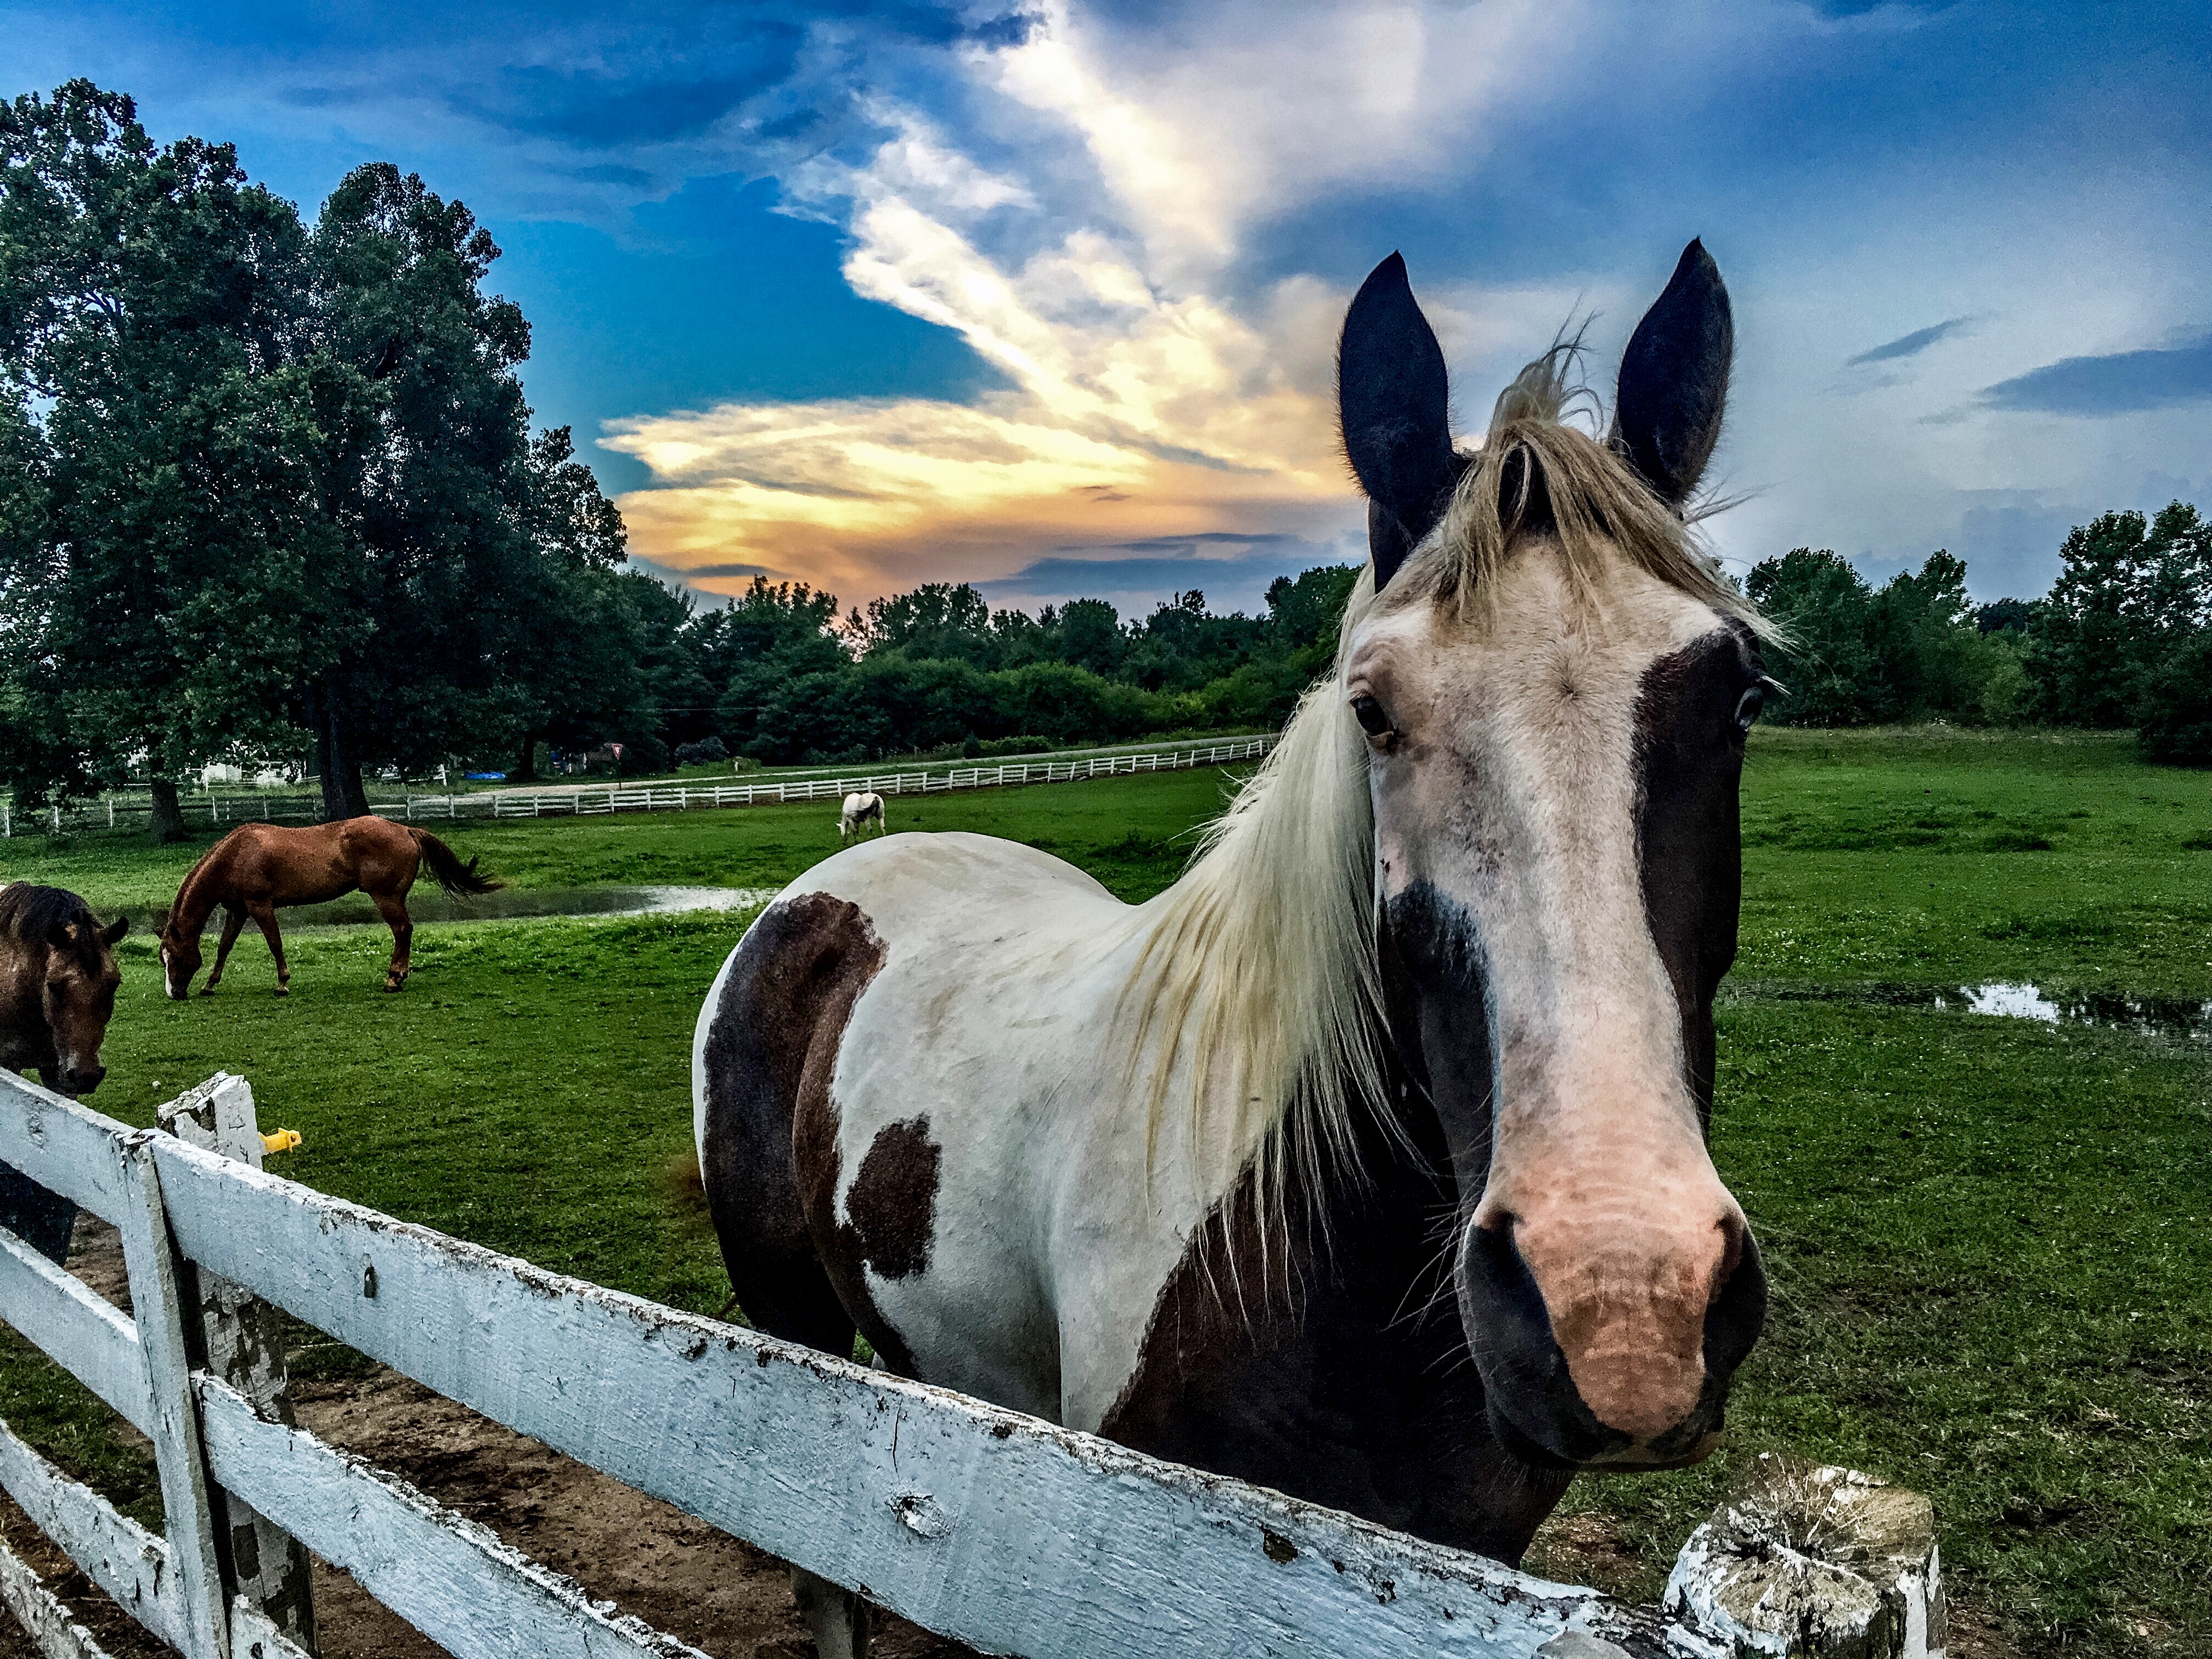
horses, country, horse, vertebrate, mammal, sky, pasture, natural landscape, mane, mare, rural area, ranch, grass, fence, grassland, farm, mustang horse, cloud, wildlife, field, meadow, stallion, tree, landscape, livestock, plant, grazing, mountain, pack animal, herd